Answer in natural language. How many HousePlants are visible in the scene? Choose between the following options: 3, 4, 1, 2 or 0
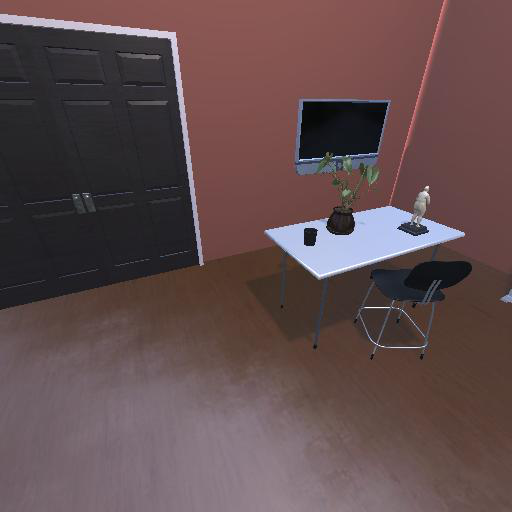
<answer>1</answer>